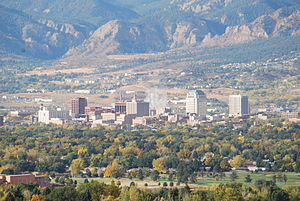
Colorado Springs
Colorado Springs er en by i den sydlige del af delstaten Colorado i USA.